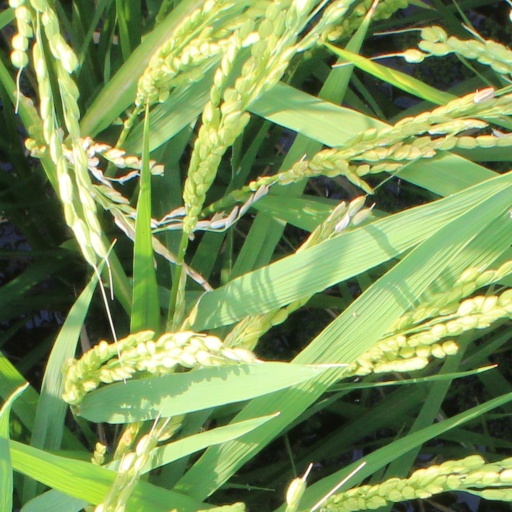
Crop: rice